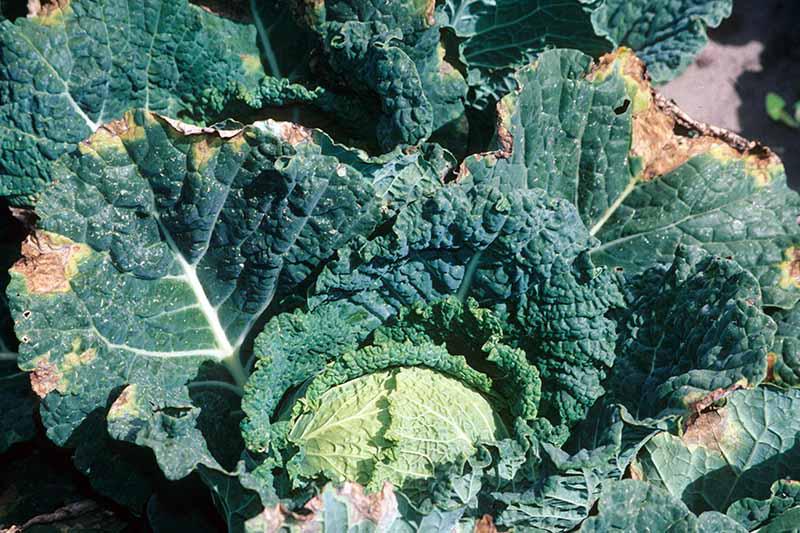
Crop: unknown
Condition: cabbage_cabbage_black_rot